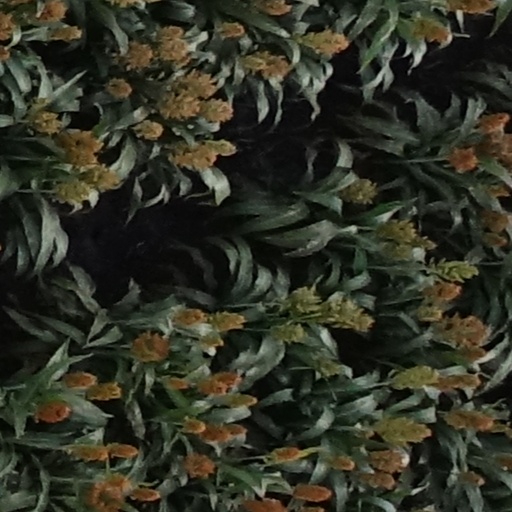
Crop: sorghum